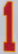
Number: 1